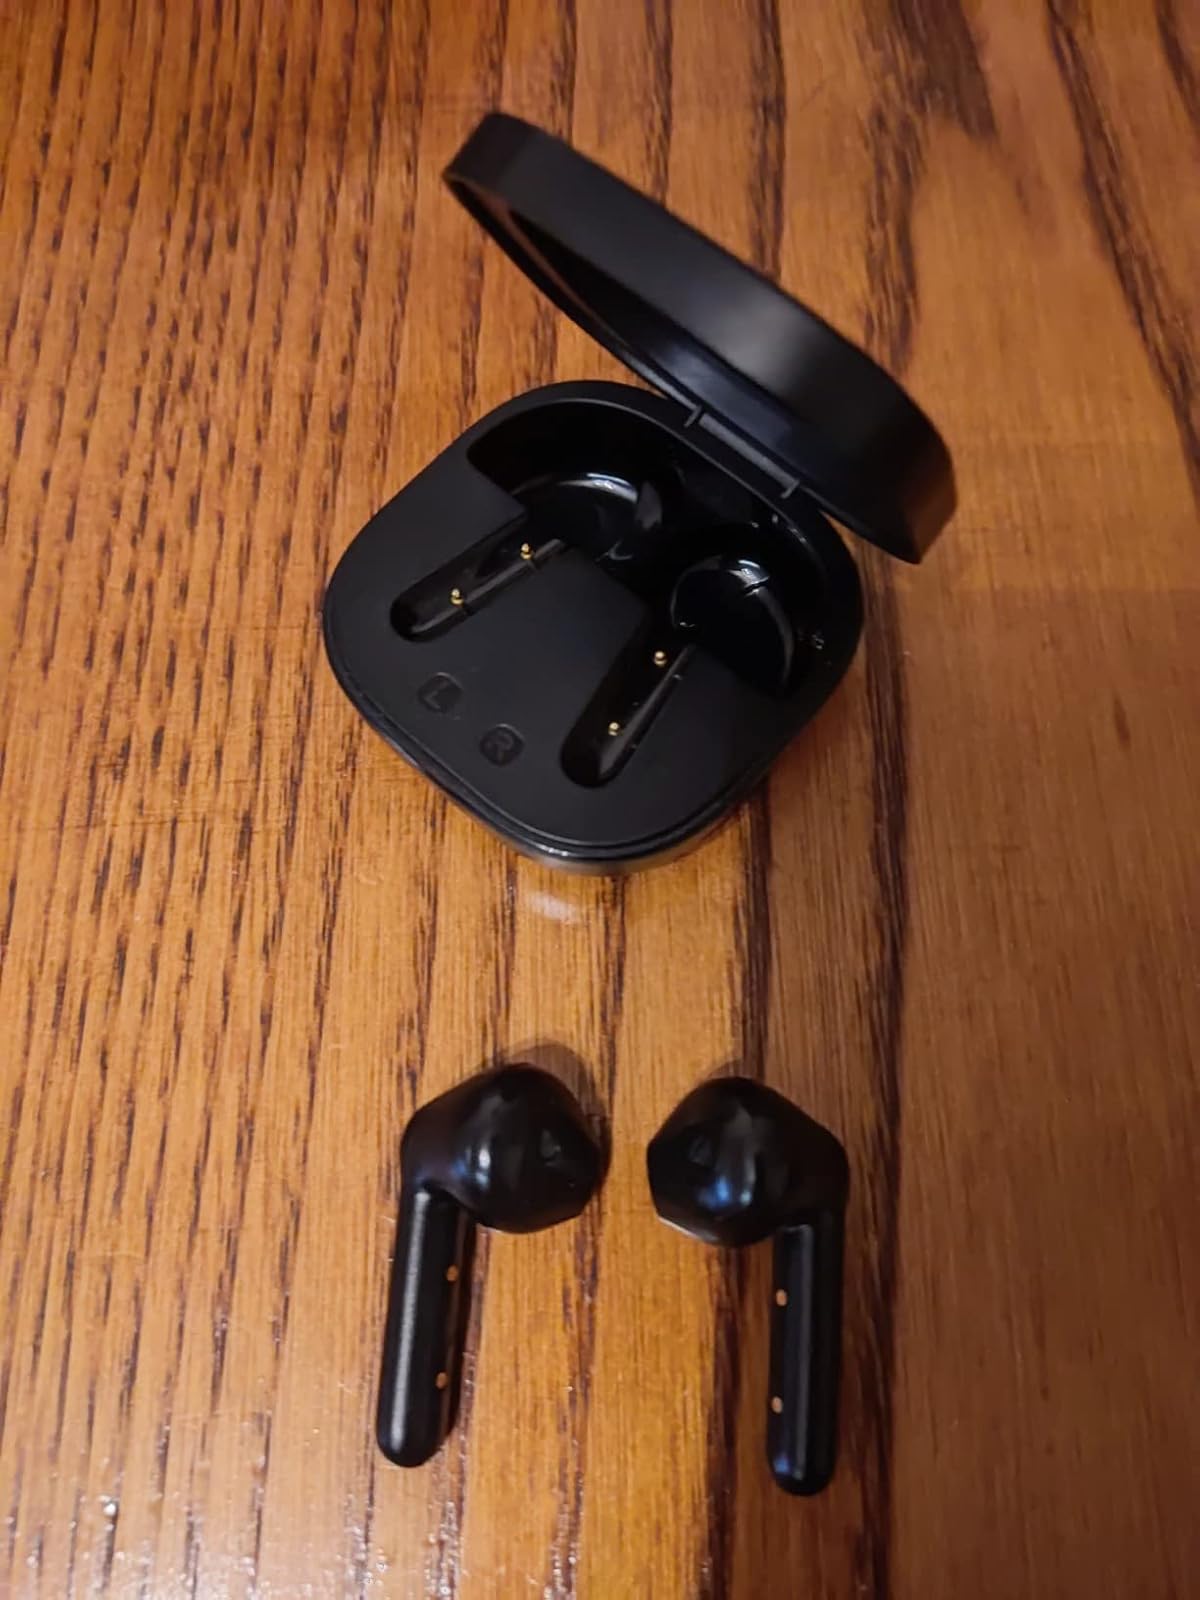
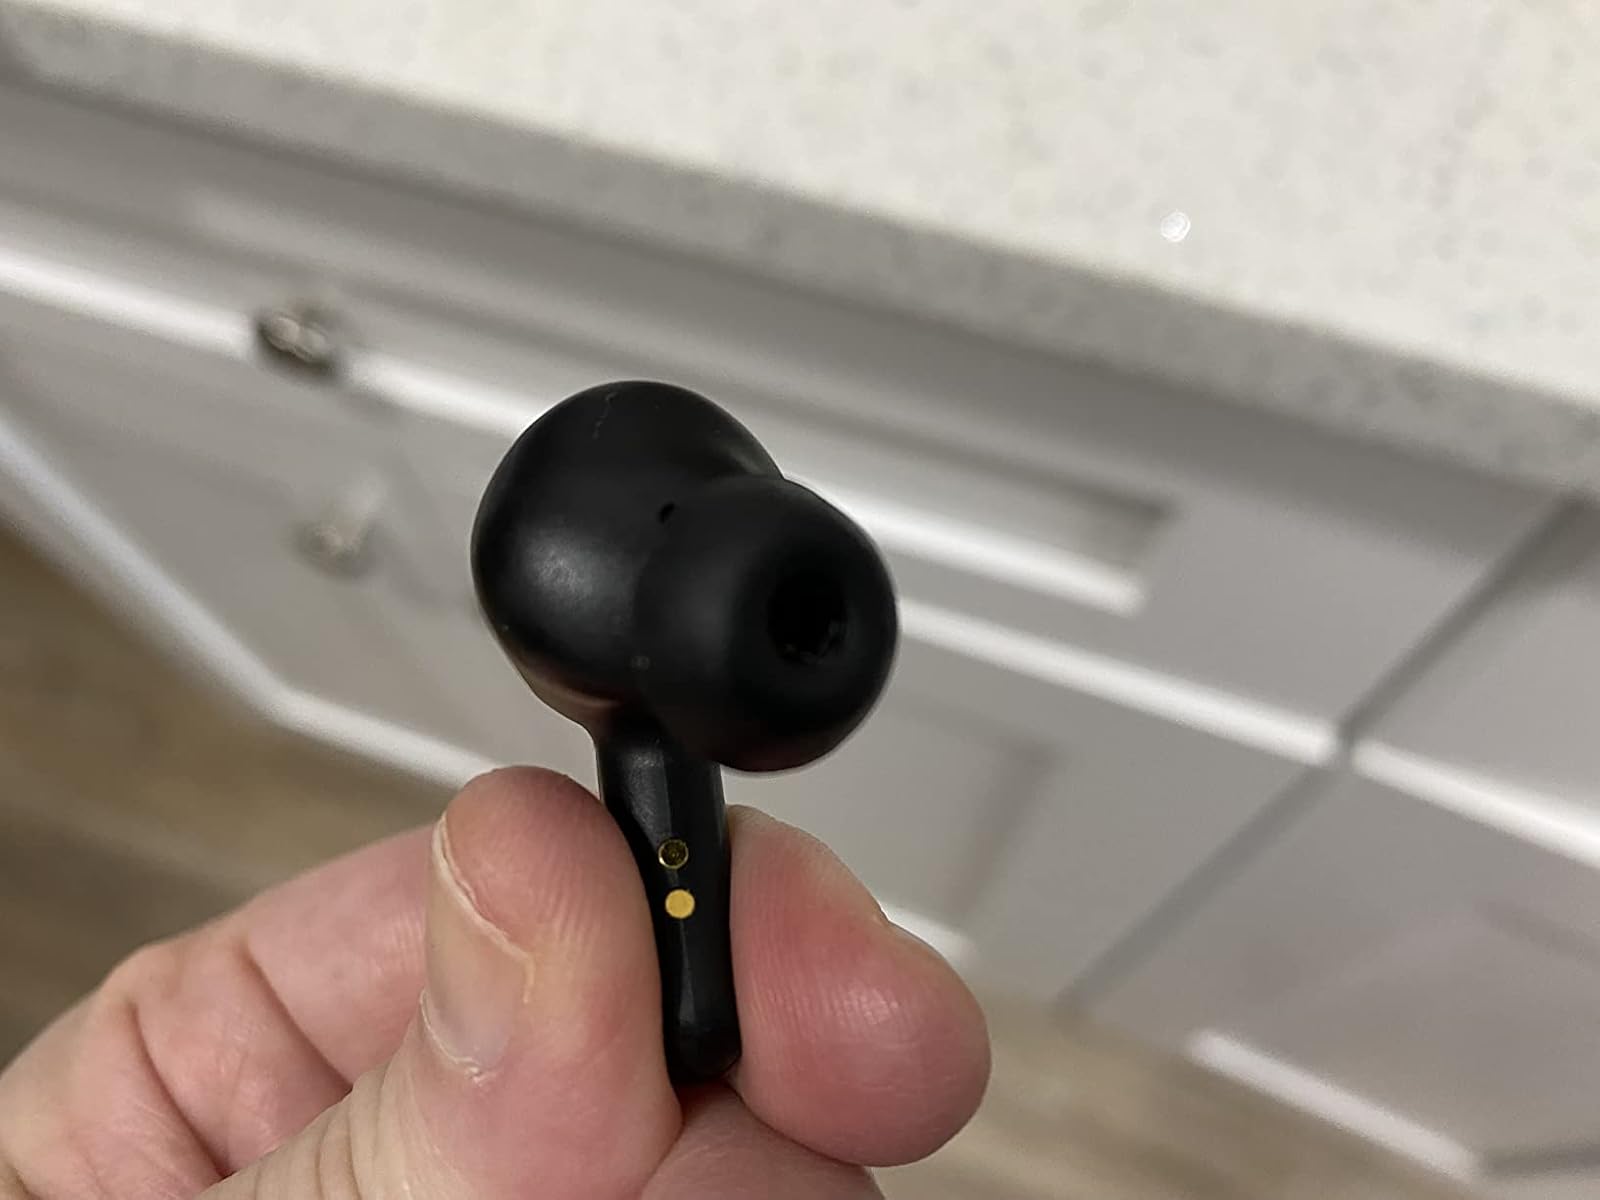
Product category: earbuds
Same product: no